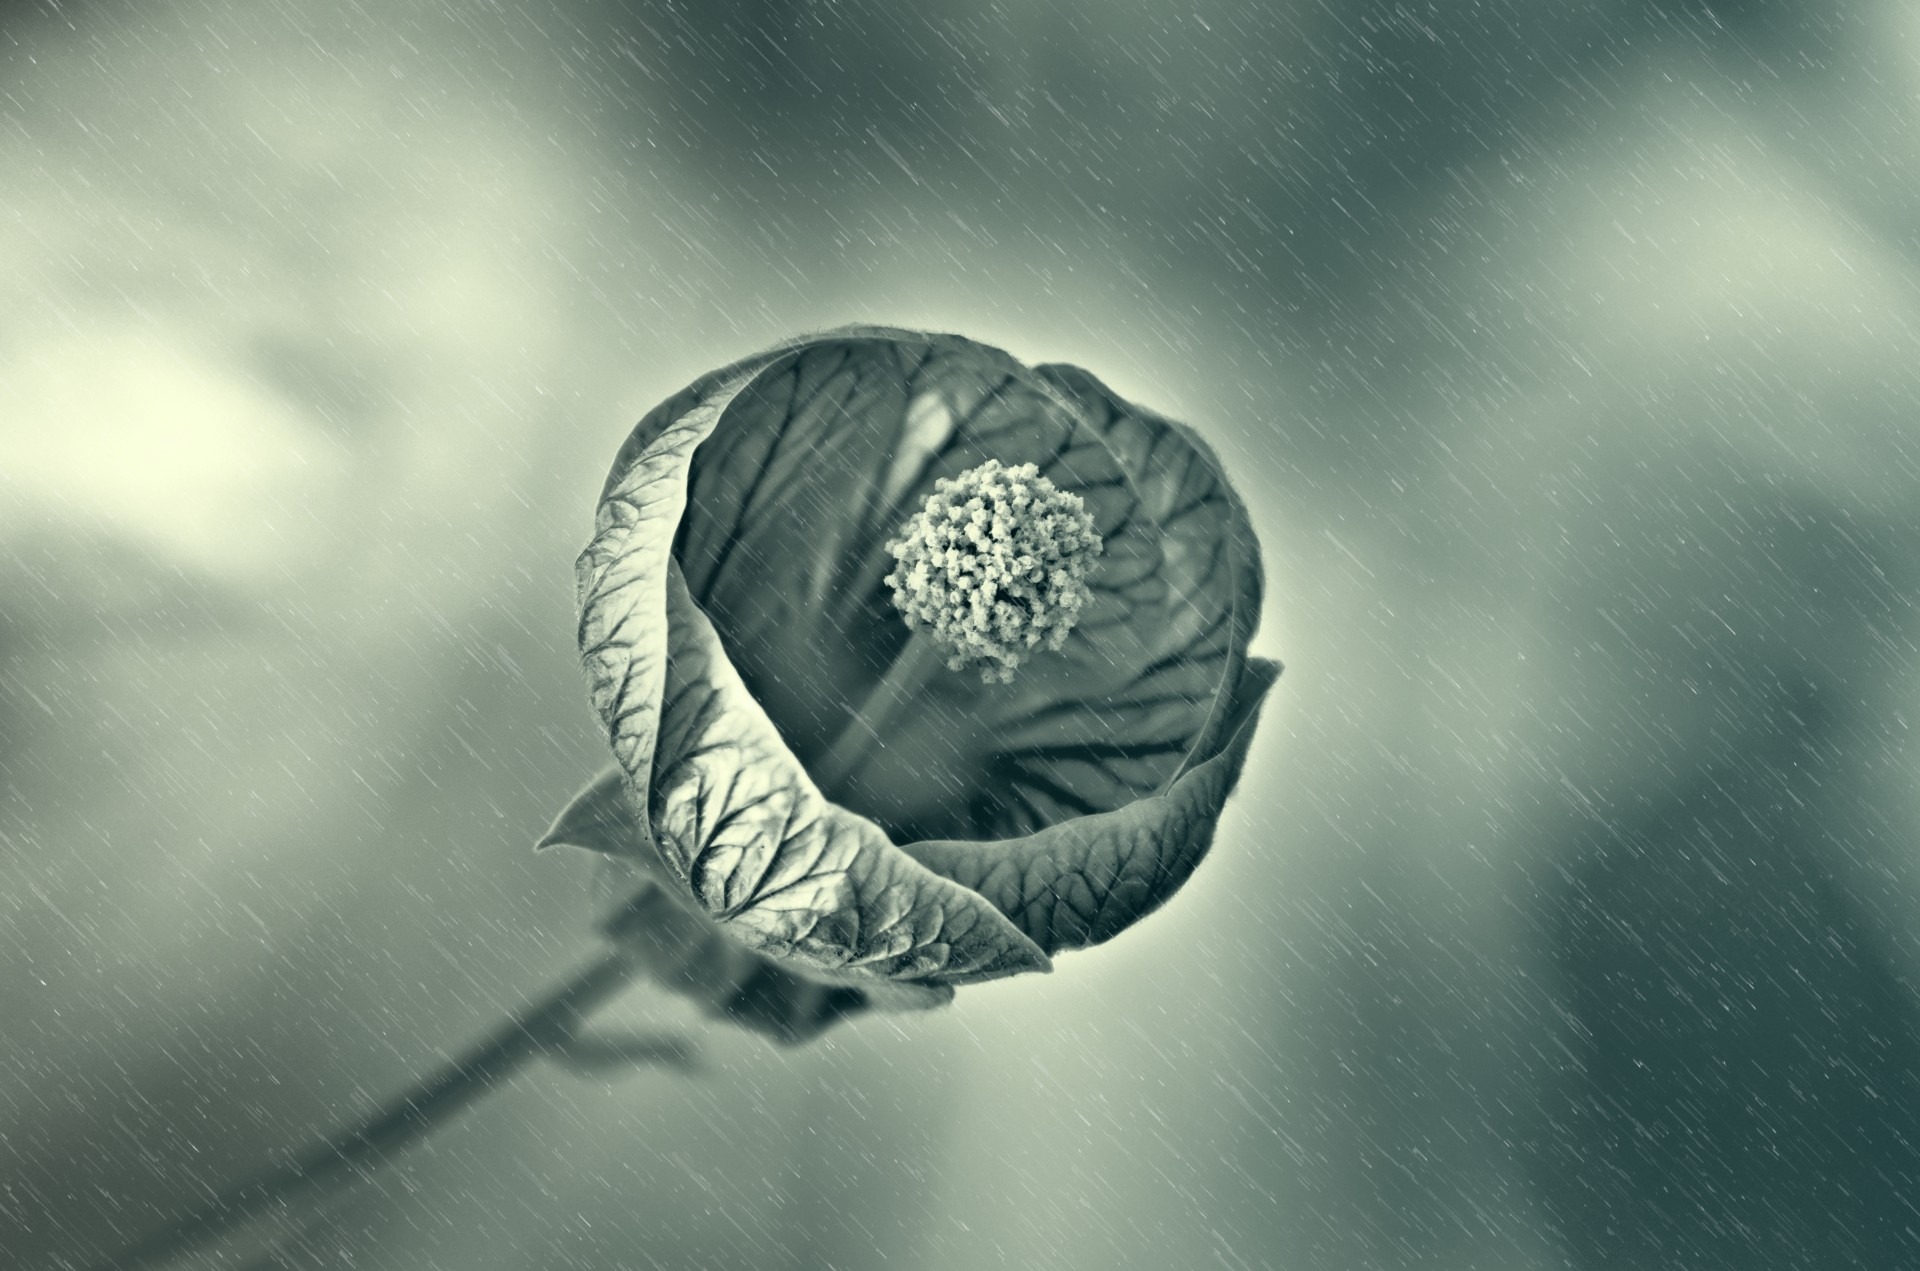
water, nature, droplet, dew, light, cloud, black and white, plant, sun, photography, sunlight, rain, leaf, flower, wet, atmosphere, dry, spring, reflection, natural, weather, fresh, darkness, monochrome, circle, close up, earth, beauty, drops, beautiful, organ, macro photography, monochrome photography, atmosphere of earth, computer wallpaper